Question: Where will this food be eaten?
Tambaya: A ina za'a ci abincin?
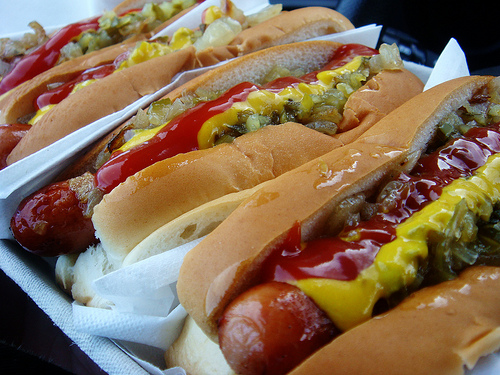
Answer: At a table.
Amsa: A kan tebur.